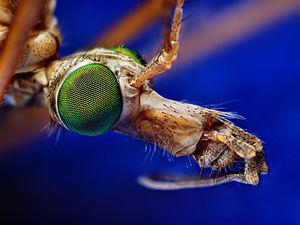
Les Tipulidae sont une famille de diptères robustes au vol lent, qui ont des allures de grands moustiques aux pattes tombantes durant le vol, mais totalement inoffensifs car ne piquant pas. La plupart des espèces sont détritiphages ou se nourrissent de mycéliums de champignons, de bois mort et en décomposition ou de racines de végétaux, contribuant à la formation de l'humus.